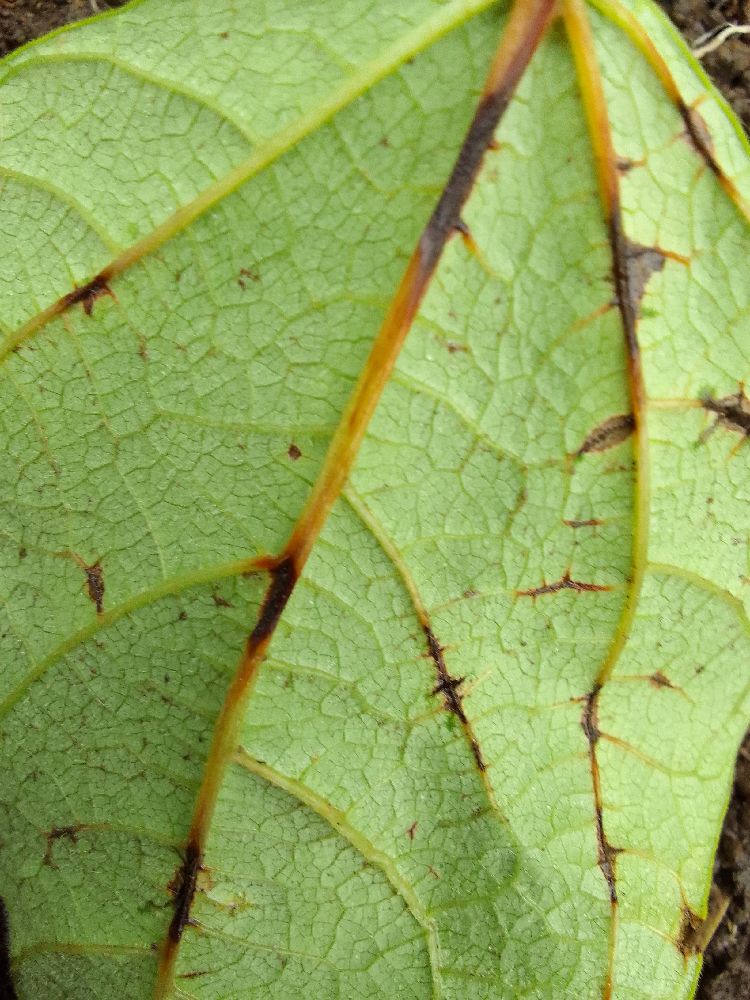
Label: anthracnose